Kellan Lutz

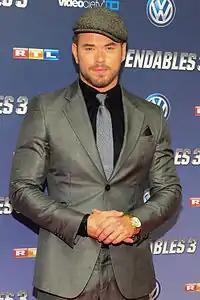
Lutz at the Germany premiere of "The Expendables 3" in 2014

Lutz had recurring roles on "Model Citizens" (2004) and "The Comeback" (2005), and smaller roles in episodes of "The Bold and the Beautiful", "", "Summerland", "Six Feet Under", "", and "Heroes". He was also in the films "Stick It" (2006), "Accepted" (2006), and "Prom Night" (2008). Additionally, Lutz has performed on the California stage and was the host of Bravo's "Blow Out". He also appeared in the 2006 commercial for Hilary Duff's fragrance With Love... Hilary Duff, and in the 2007 music video for her single, "With Love". In 2008, he appeared in another music video, Hinder's "Without You". In the same year, Lutz also appeared in the miniseries "Generation Kill", based on the book by Evan Wright, and had a starring role in the film "Deep Winter".